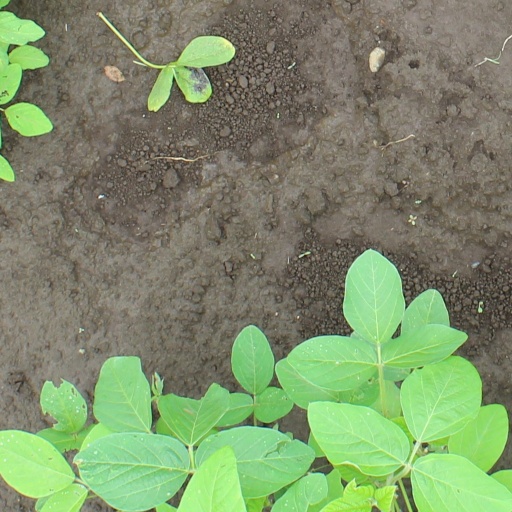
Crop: soybean